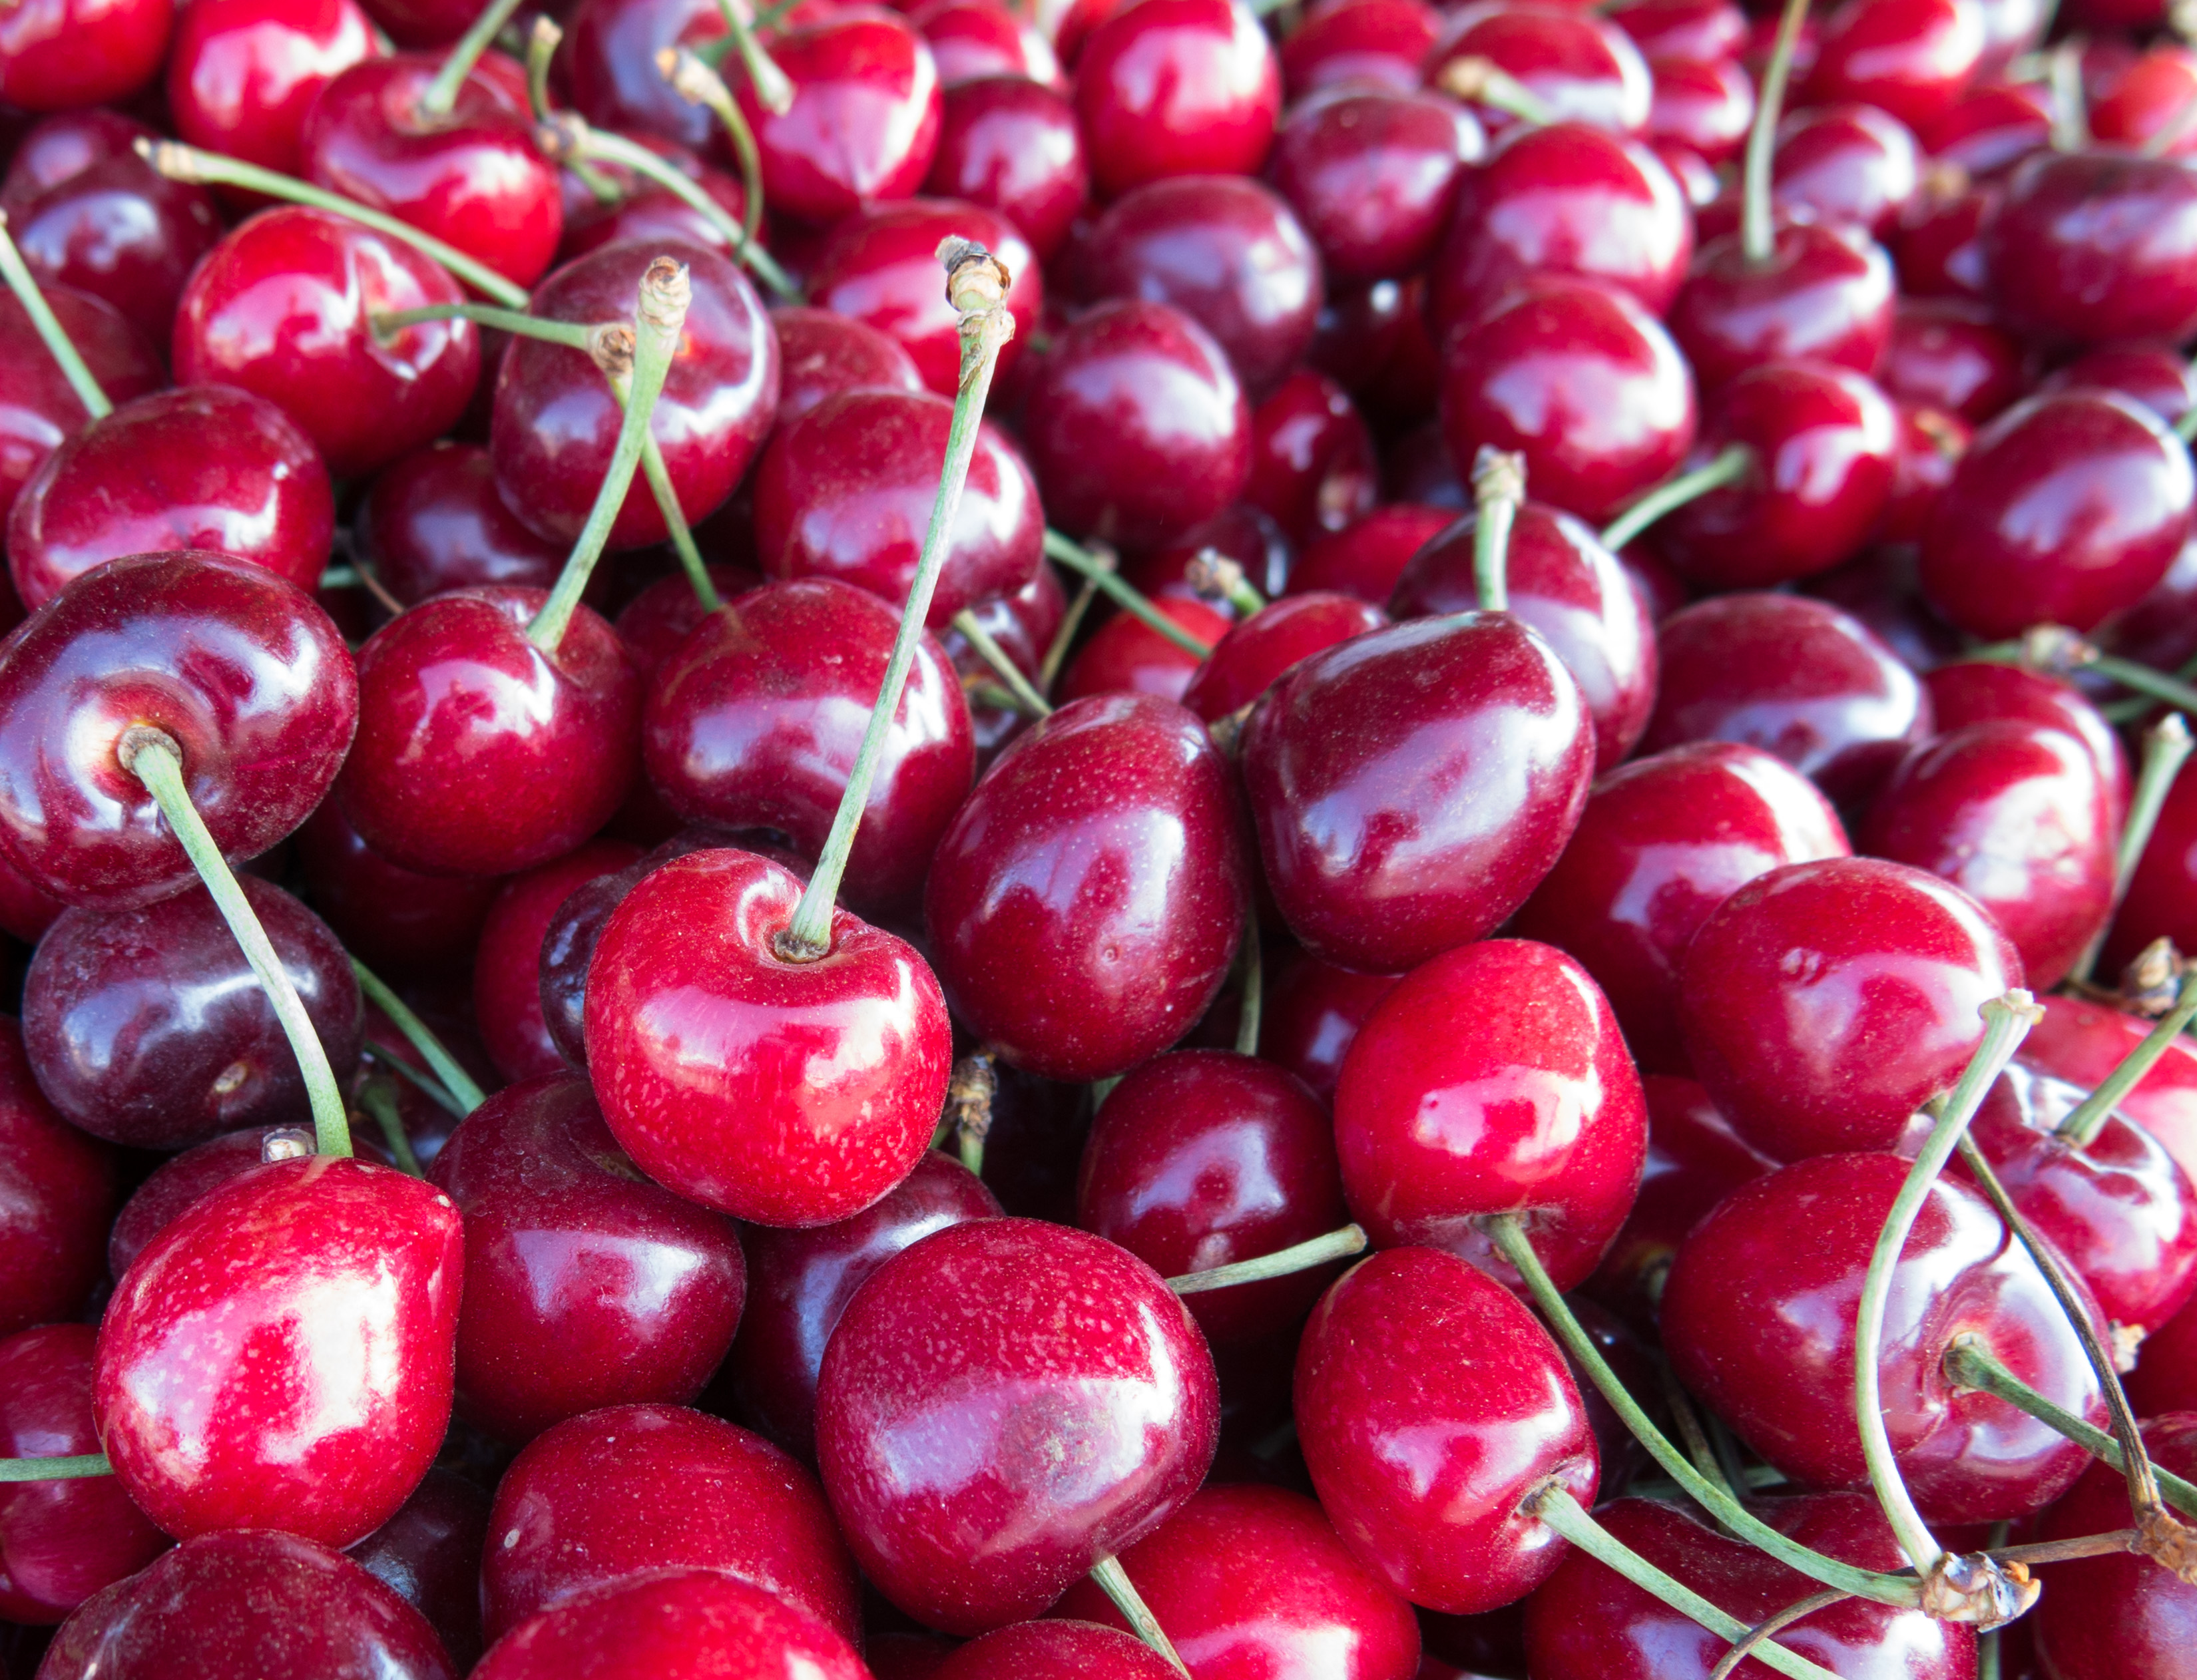
plant, fruit, berry, food, red, produce, cranberry, cerises, farmersmarket, cherry, cherries, sacramento, fruitsandvegetables, flowering plant, rose family, land plant, zante currant, pink peppercorn